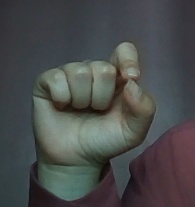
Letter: fa